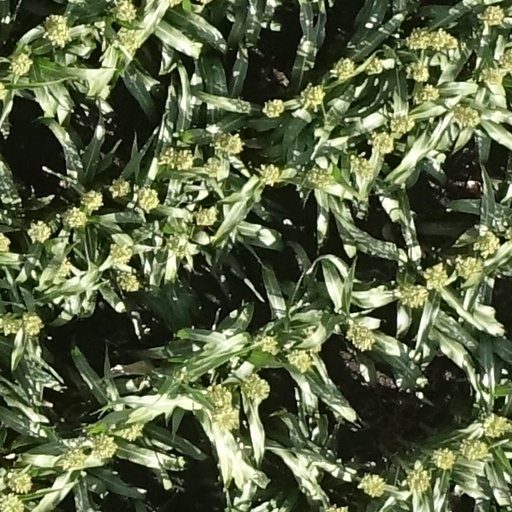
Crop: sorghum